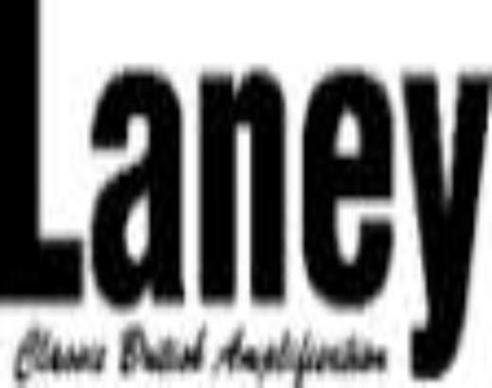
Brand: laney
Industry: Electronic